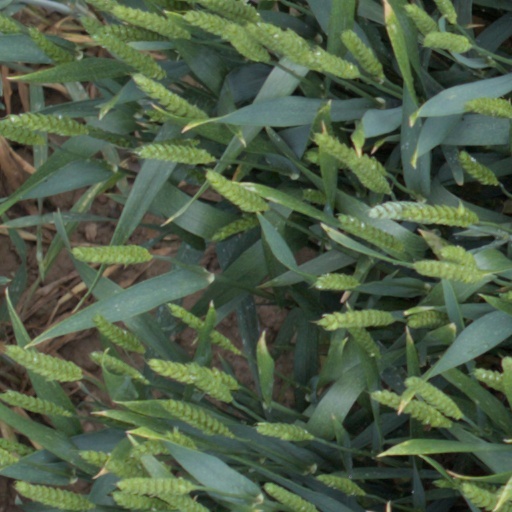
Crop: wheat